Ambrosiella roeperi

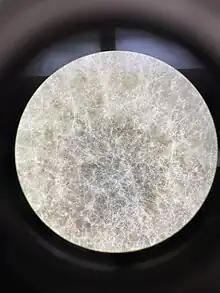
"A. roeperi" hyphae in culture on MYEA under a dissecting microscope

The conidia typically retain at least one adjacent spore-producing cell when broken away from the sporodochia, distinguishing "A. roeperi" conidiogenous structures from the less swollen, non-detachable conidiophores of "A. xylebori"; the original species description suggests this feature is meant to allow these units to snap off easily while "X. crassiusculus" is grazing upon the gallery. When within the beetle mycangium (a pocket in the insect cuticle for fungal dispersal), "A. roeperi" can be found as small, several-cell chains with crosswalls; this material is likely derived from chunks of mycelium scraped from the gallery walls and may thus constitute an arthrospore-like structure. Notably, this indicates that the conidia produced in the galleries are unlikely to act as the predominant dispersive forms of "A. roeperi," and beetles instead transport fungi to new trees as disarticulated hyphae.